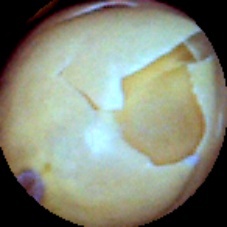
Label: Skin-damaged